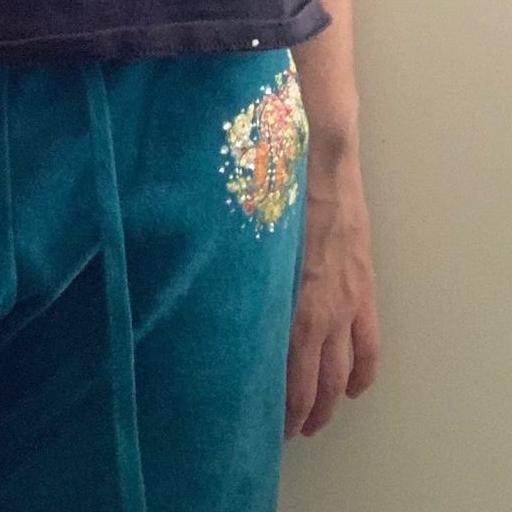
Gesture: no_gesture